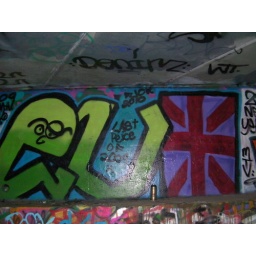
a litle disapointed in the flag. it looks a litle sloppy but we did in the pitch black with head lamps